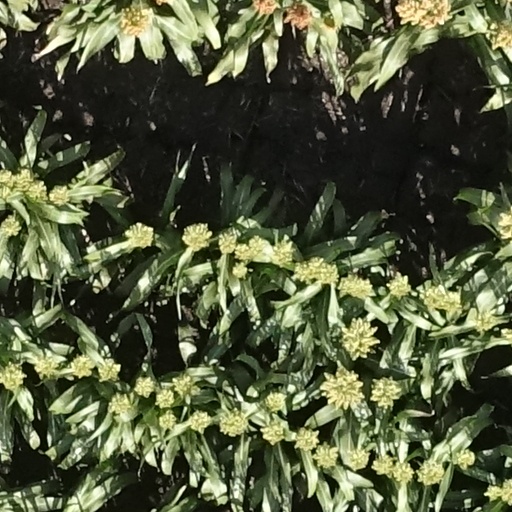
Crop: sorghum